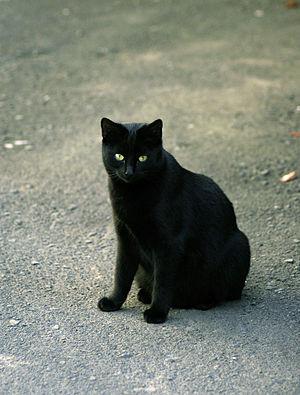
La couleur de la robe du chat désigne les huit à neuf couleurs que peuvent prendre les robes des chats et qui s'allient au patron. Les couleurs de bases du chat sont le noir, le chocolat, le cannelle et le roux. Des gènes dits « de dilution » modifient la couleur de base pour donner respectivement le bleu, le lilas, le faon et le crème. La robe du chat est un critère de sélection important pour de nombreuses races de chat et constitue une part importante de l'élevage félin.
Le chat d'argent, mandragot ou matagot est, dans le folklore de Bretagne, de Gascogne, de Provence, et du Languedoc, un chat généralement noir et diabolique obtenu par un sorcier en échange de son âme. Il est censé se promener dans quelques lieux mystérieux pendant la nuit, et revenir à l'aube avec un stock de louis d'or pour son maître. Si celui-ci le néglige ou ne le récompense pas, le chat s'offense et peut se venger cruellement. Parfois, ce chat serait censé servir non pas un, mais neuf maîtres, et conduire le dernier en enfer.